Margaret Bethune

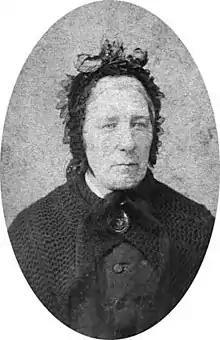

Margaret Bethune (2 October 1820 – 20 April 1887), born Margaret Peebles, was a Scottish midwife who kept a detailed register of almost 1300 births she attended in Largo parish in Fife. Her register survives as a rich record for the history of midwifery in Scotland.